Ladies versus Butlers!

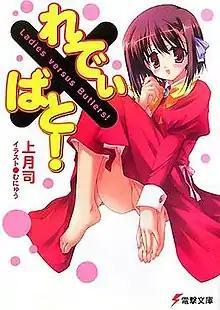
"Ladies versus Butlers!" light novel volume 1 cover featuring Tomomi Saikyō.

is a Japanese light novel series written by Tsukasa Kōzuki, with accompanying illustrations by Munyū. The series includes 13 novels released between September 2006 and March 2012, published by ASCII Media Works under their Dengeki Bunko imprint. A manga adaptation by the illustrator group Nekoyashiki-Nekomaru was serialized in ASCII Media Works' "Dengeki Moeoh" magazine between the June 2008 and December 2008 issues. A drama CD based on the novels was released in September 2009. A 12-episode anime adaptation produced by Xebec and directed by Atsushi Ōtsuki aired in Japan from January to March 2010. The anime has been licensed by Media Blasters for release in North America.